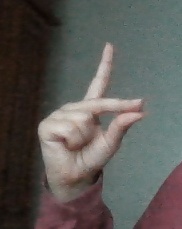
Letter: ta